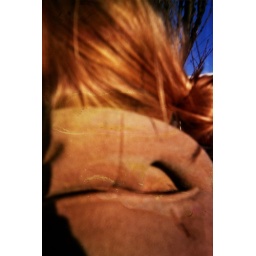
toby + blue sky in winter